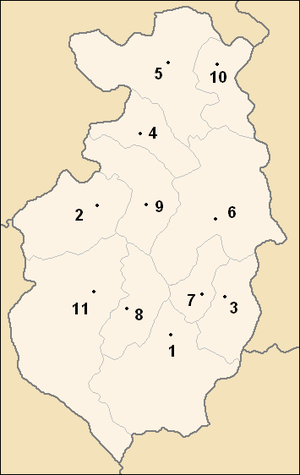
Sujet
L'oblast de Pazardjik est l'un des 28 oblasti de Bulgarie. Son chef-lieu est la ville de Pazardjik.